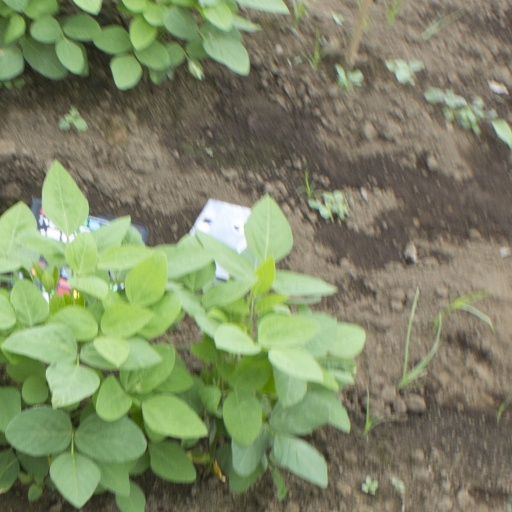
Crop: soybean